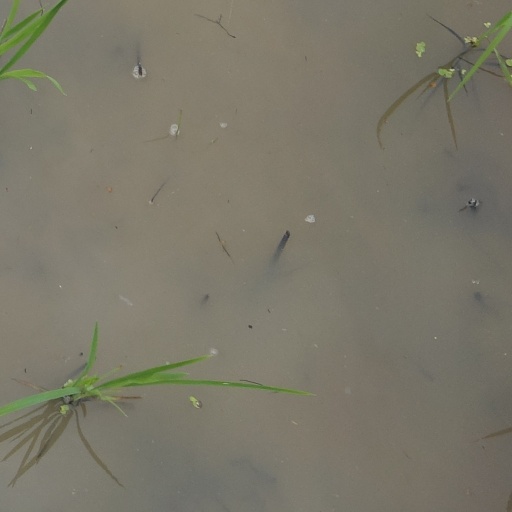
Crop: rice